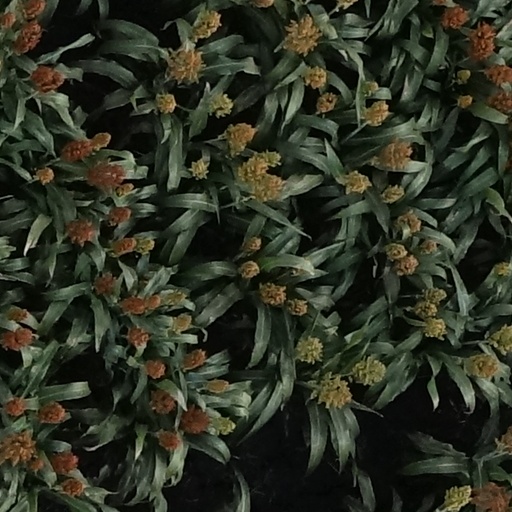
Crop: sorghum